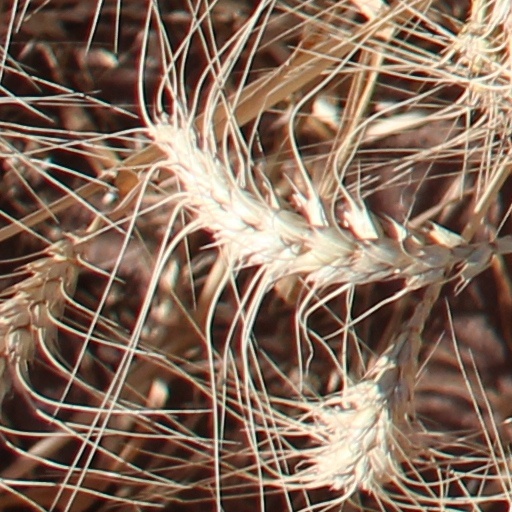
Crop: wheat